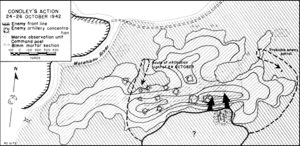
Slaget om Henderson Field / Slaget / Okas angreb
Kort over Okas angreb på højderyggen som blev forsvaret af Hannekens bataljon.
Slaget om Henderson Field fandt sted mellem den 23. og 26. oktober 1942 på og omkring Guadalcanal i Salomonøerne. Slaget blev udkæmpet til lands, til vands og i luften under Stillehavskrigen i 2. verdenskrig og blev udkæmpet af Kejserriget Japans hær og flåde mod de Vestallierede fortrinsvis bestående af styrker fra United States Marine Corps og U.S. Army. Slaget var det tredje af de tre store landoffensiver, som japanerne gennemførte under slaget om Guadalcanal.